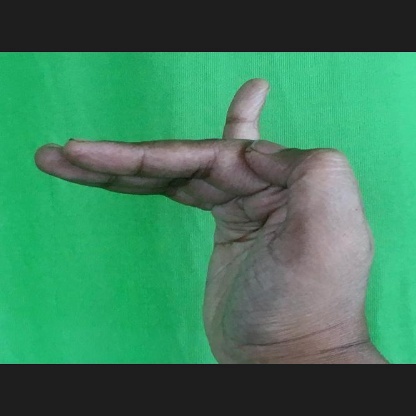
Mudra: Hamsapaksha